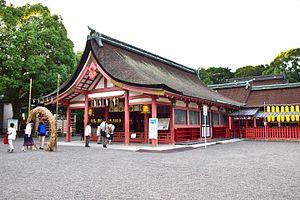
Le Tsushima-jinja est un sanctuaire shinto situé dans la ville de Tsushima, préfecture d'Aichi au Japon. Connu de tout le pays, il est à la tête du réseau de sanctuaires Tsushima et est consacré à ce qu'on appelle le culte Tsushima. Ce réseau centré dans la région de Tōkai, avec ses quelque 3 000 sanctuaires affiliés, est en importante le dixième du Japon. Les principaux kamis de cette confession sont Gozutennō, le dieu des fléaux, et Susanoo, deux divinités qui ont été confondues en une. Pour cette raison, comme d'autres sanctuaires du réseau, Tsushima-jinja est également appelé Tsushima Gozutennō-sha.